Pongo River (Guinea)

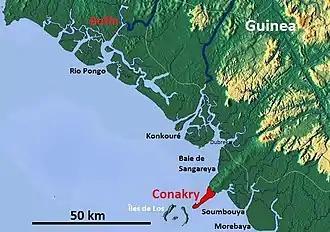

The Pongo River or Rio Pongo is a river that flows into the Atlantic Ocean near Boffa, Guinea. Its source is located in Fouta Djallon. The surrounding area has also been known as "Pongoland" or "Bongo Country".